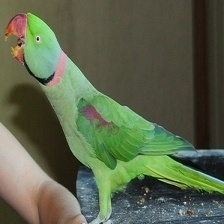
Species: ALEXANDRINE PARAKEET
Scientific name: PSITTACULA EUPATRIA